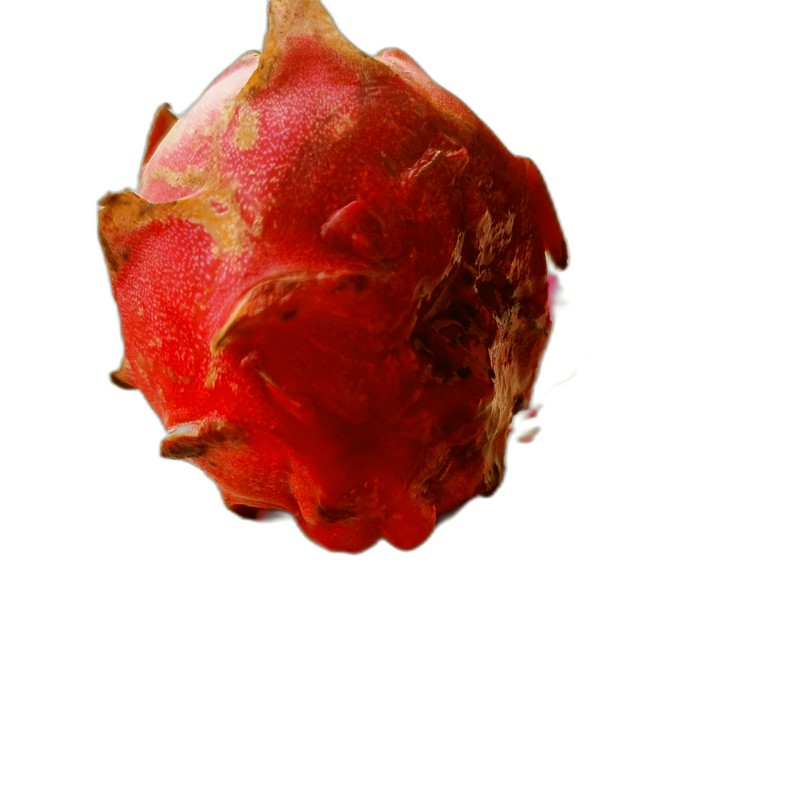
Label: Defect Dragon Fruit